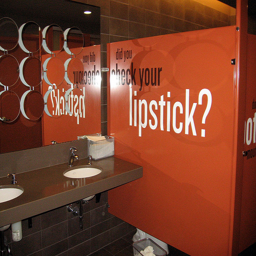
A woman's bathroom with two sinks and a big mirror.
The modern bathroom has words on the stall.
A bathroom stall that says did you check your lipstick
A kitchen counter with two white sinks next to a stall.
A bathroom has a red stall and black and white writing on it.